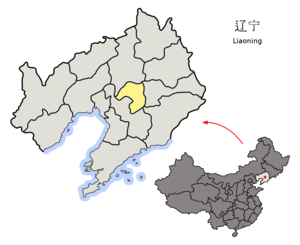
Liaoyang
Liaoyangs beliggenhed i Liaoning
Liaoyang er en by på præfekturniveau i provinsen Liaoning i det nordlige Kina. Præfekturet har et areal på 4,741 km² og en befolkning på 1,830,000.